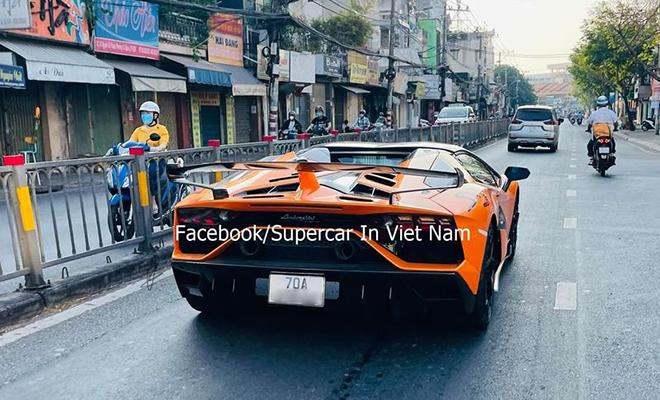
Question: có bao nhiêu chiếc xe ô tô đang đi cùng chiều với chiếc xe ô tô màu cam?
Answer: có một chiếc ô tô đi cùng chiều với chiếc ô tô màu cam